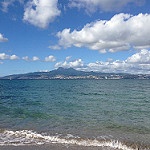
Scene: Outdoor